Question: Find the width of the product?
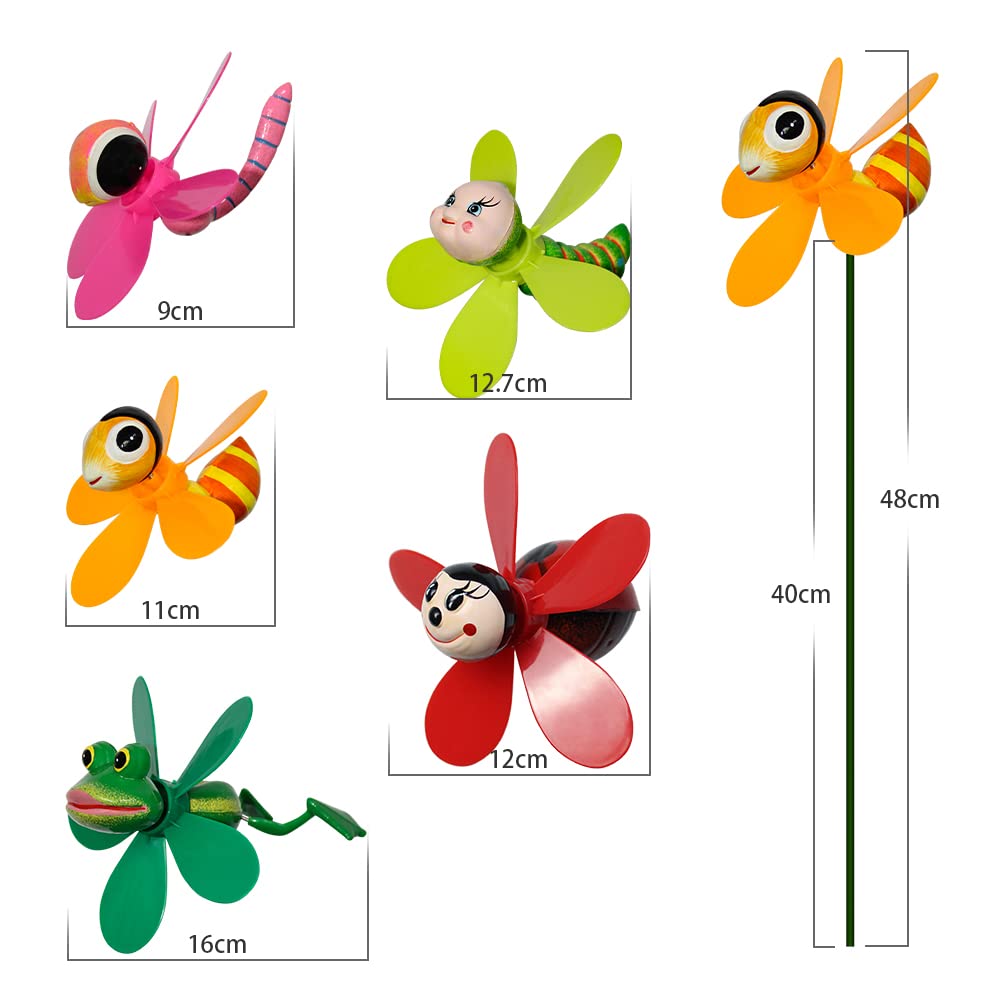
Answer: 16.0 centimetre